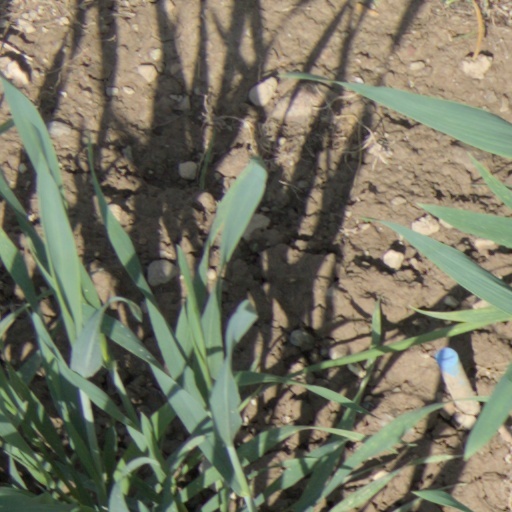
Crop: wheat